Heart of Sharjah

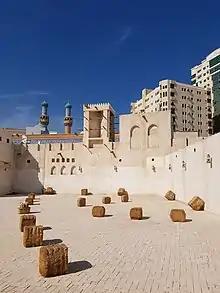
The Heart of Sharjah restoration project

The Heart of Sharjah is a cultural heritage project that aims to preserve and restore the old town of Sharjah in the United Arab Emirates (UAE) and return it to its 1950s state.